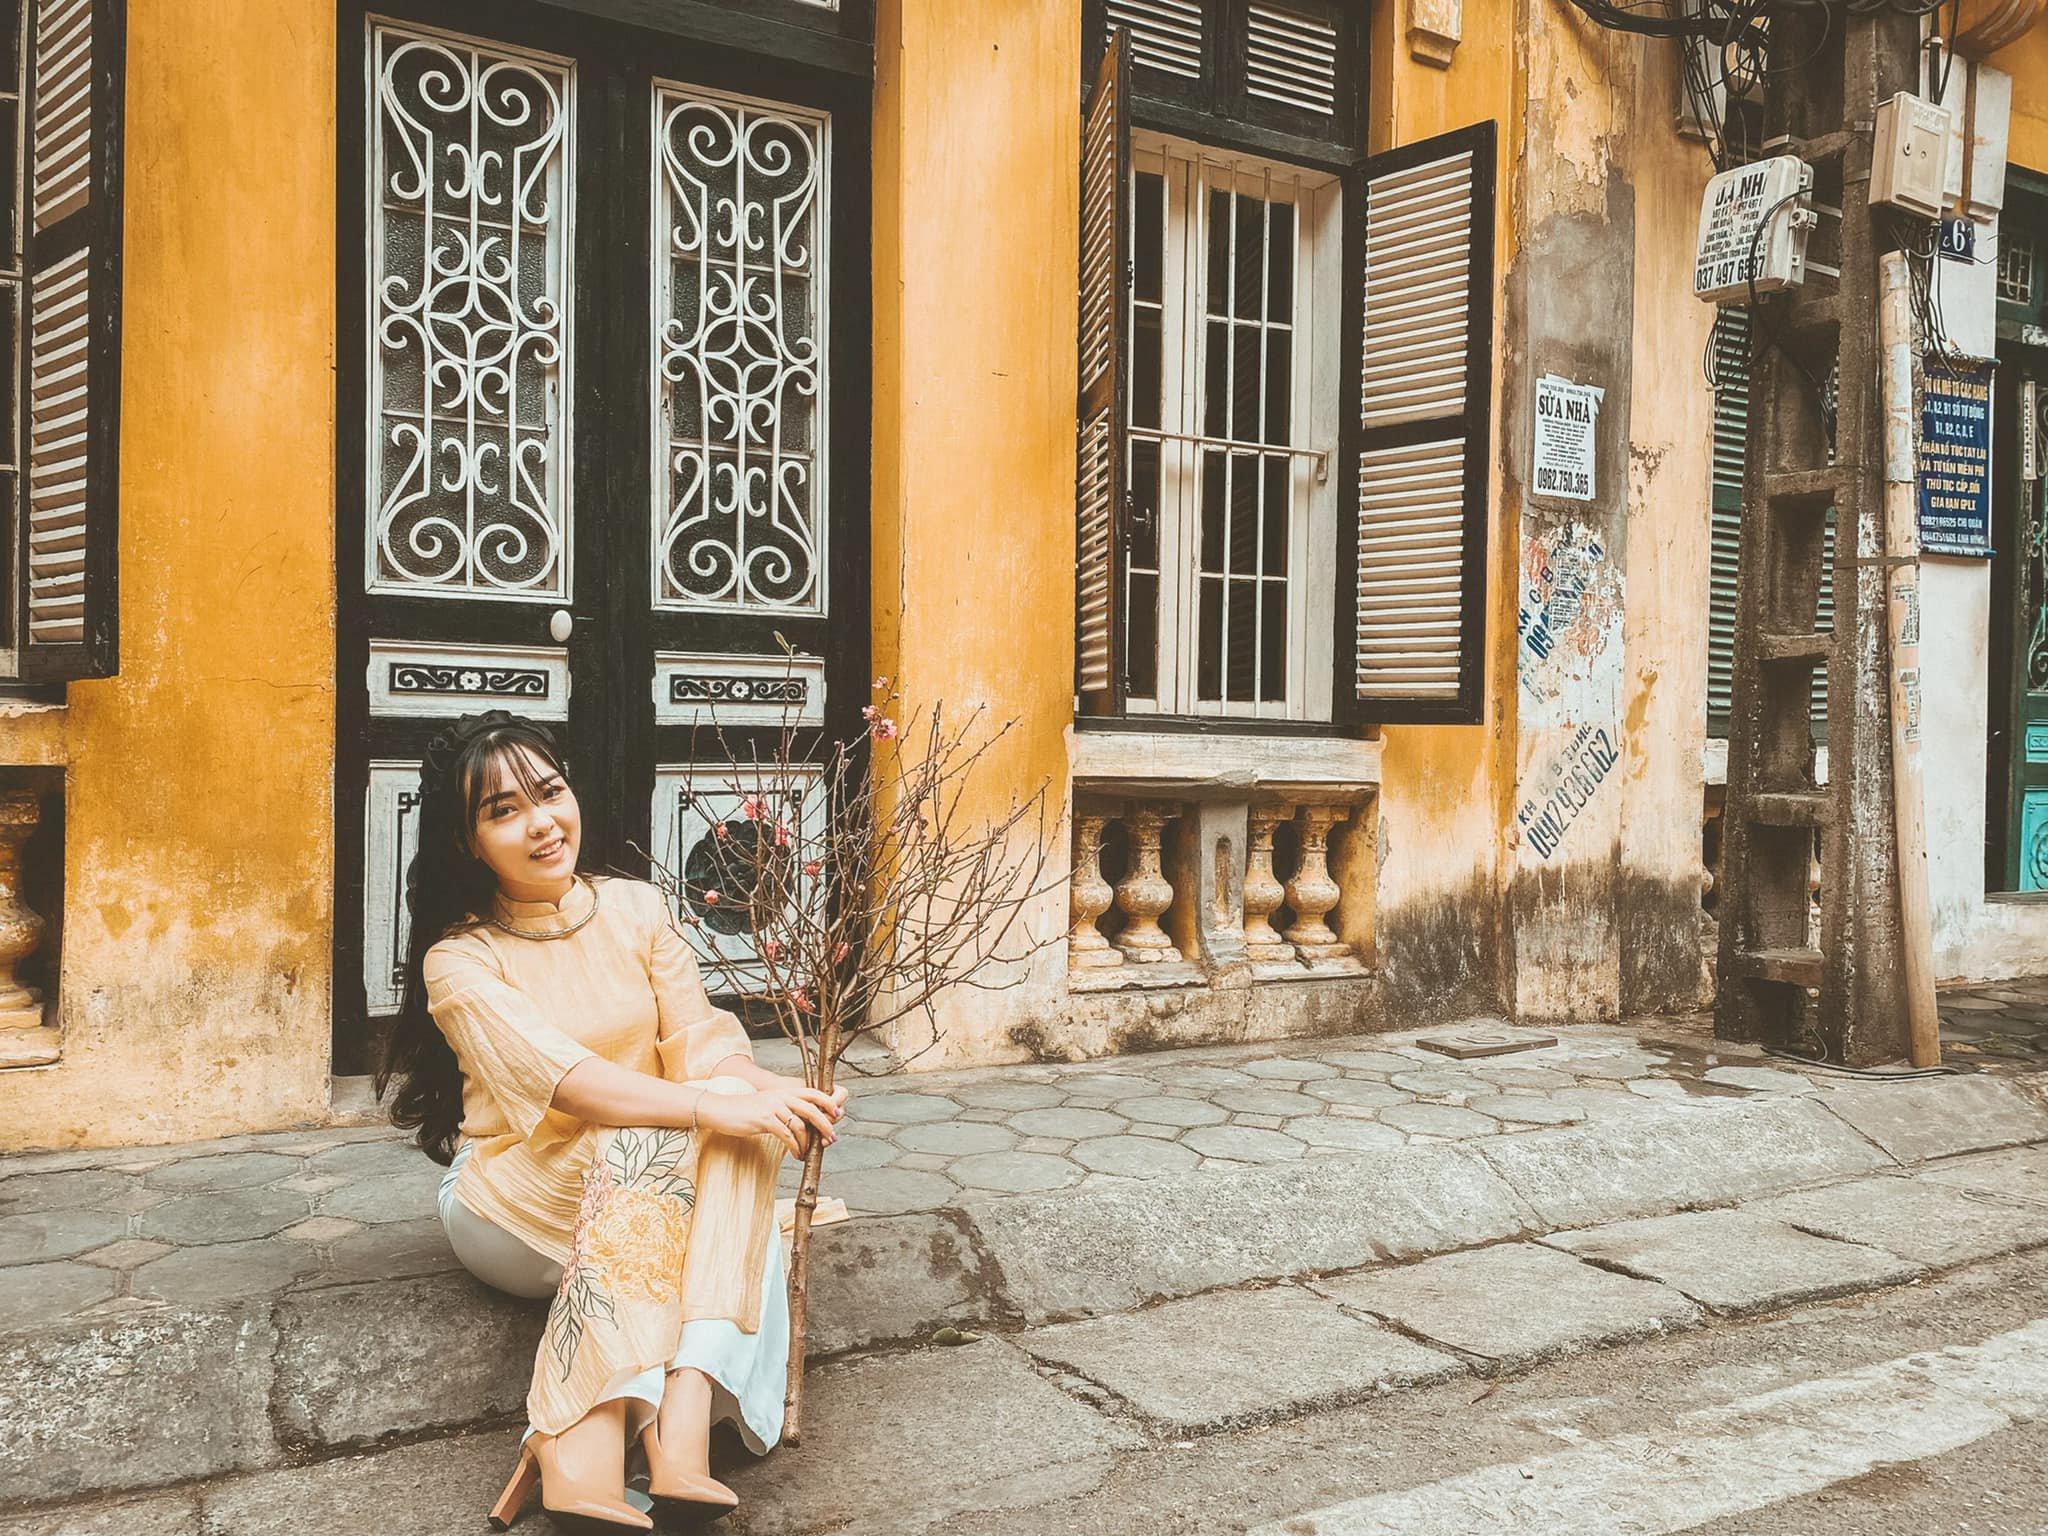
ở trong ảnh là một cô gái đang cầm trên tay một cành đào